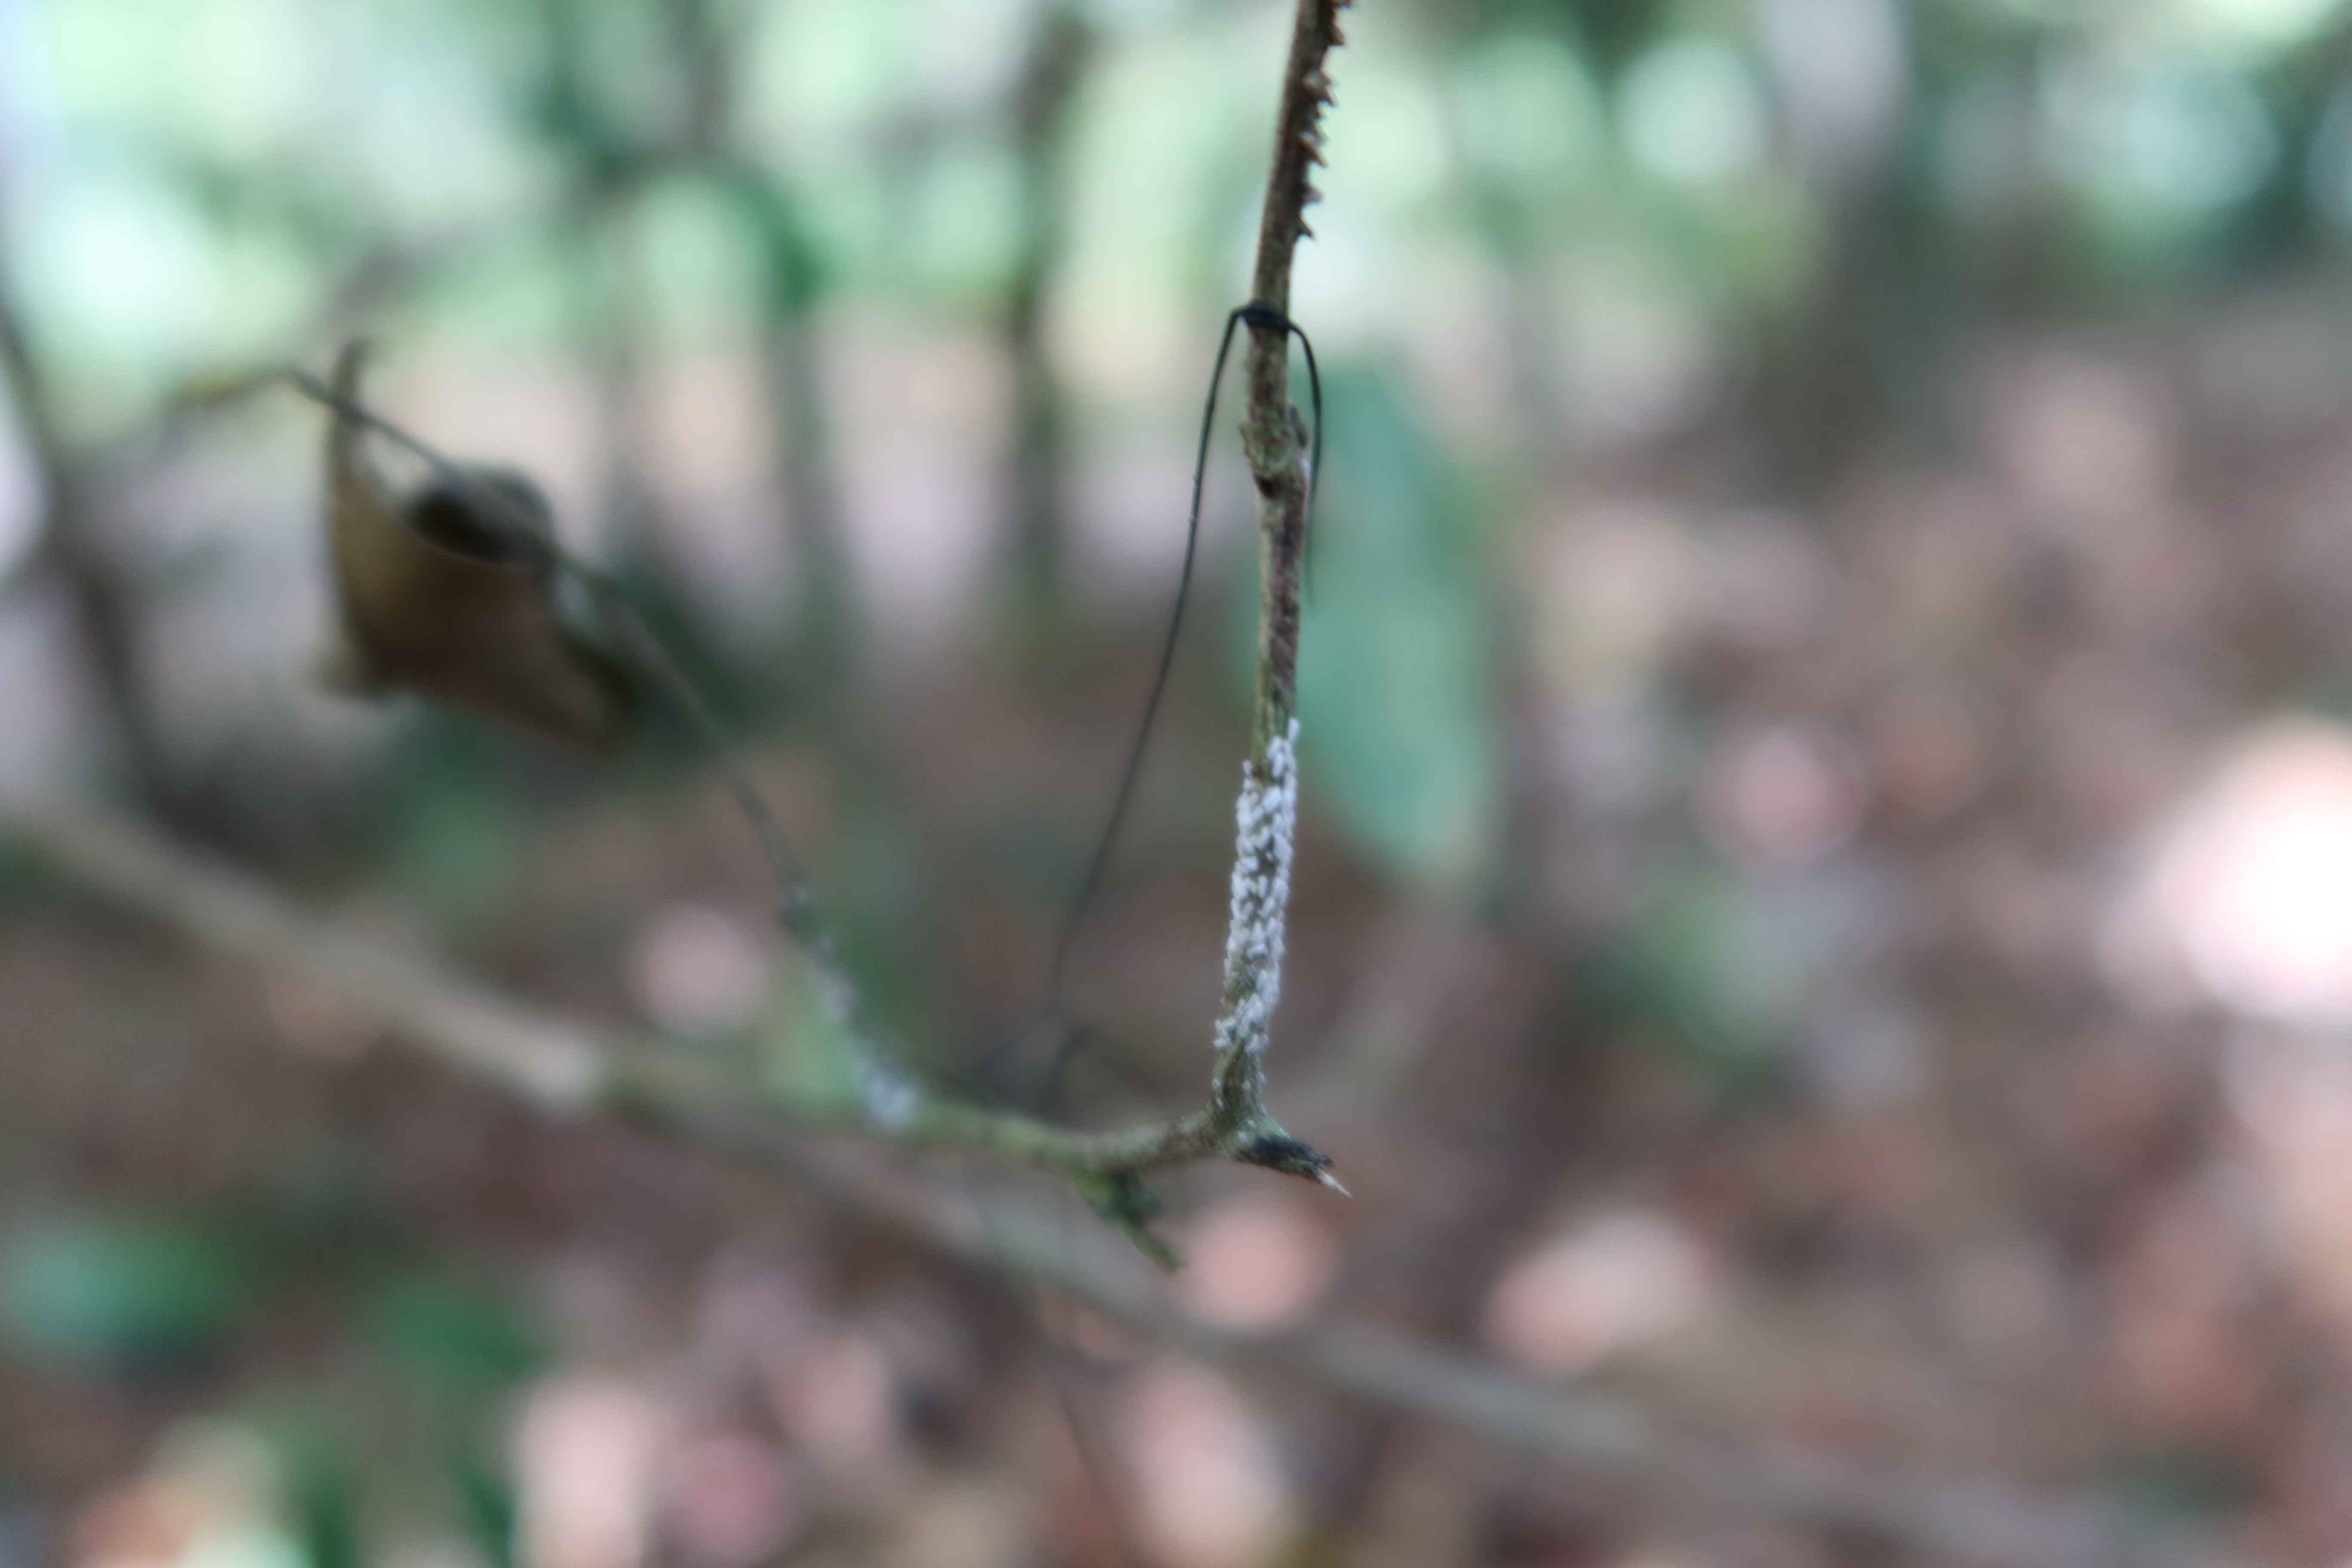
Label: Spiders